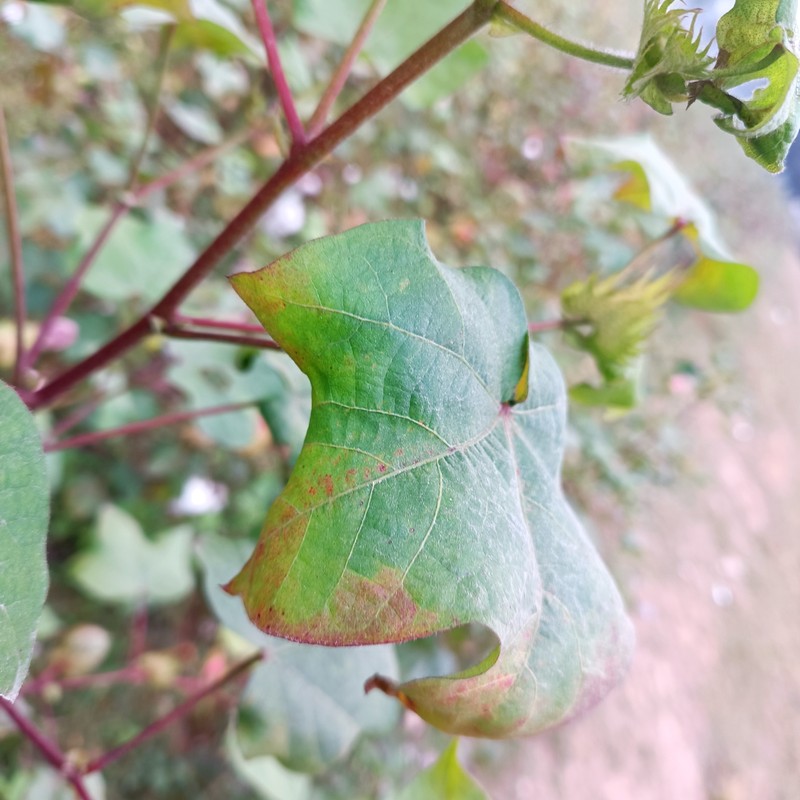
Label: Leaf Redding